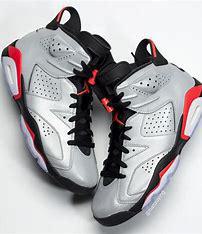
Brand: Jordan
Model: 6 Retro